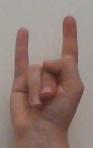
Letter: la